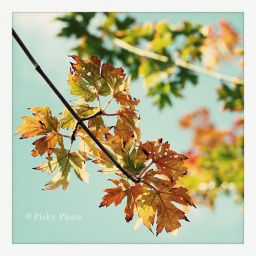
Ocotber 14, 2010 | 287/365 - fall leaves against the blue sky